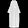
Label: Dress